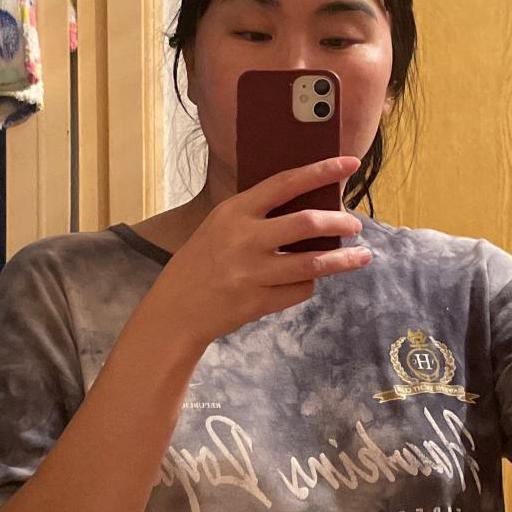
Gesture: no_gesture